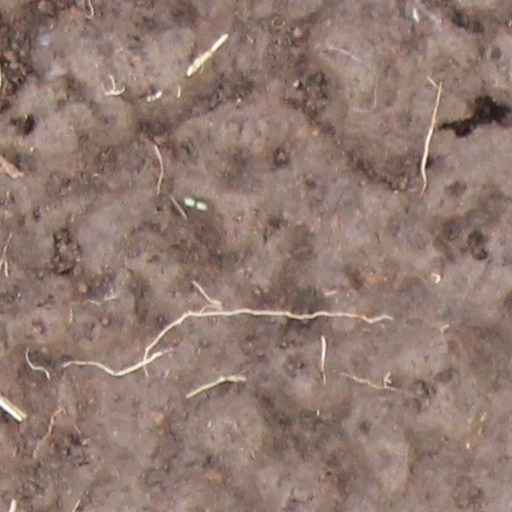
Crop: wheat